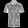
Label: Shirt